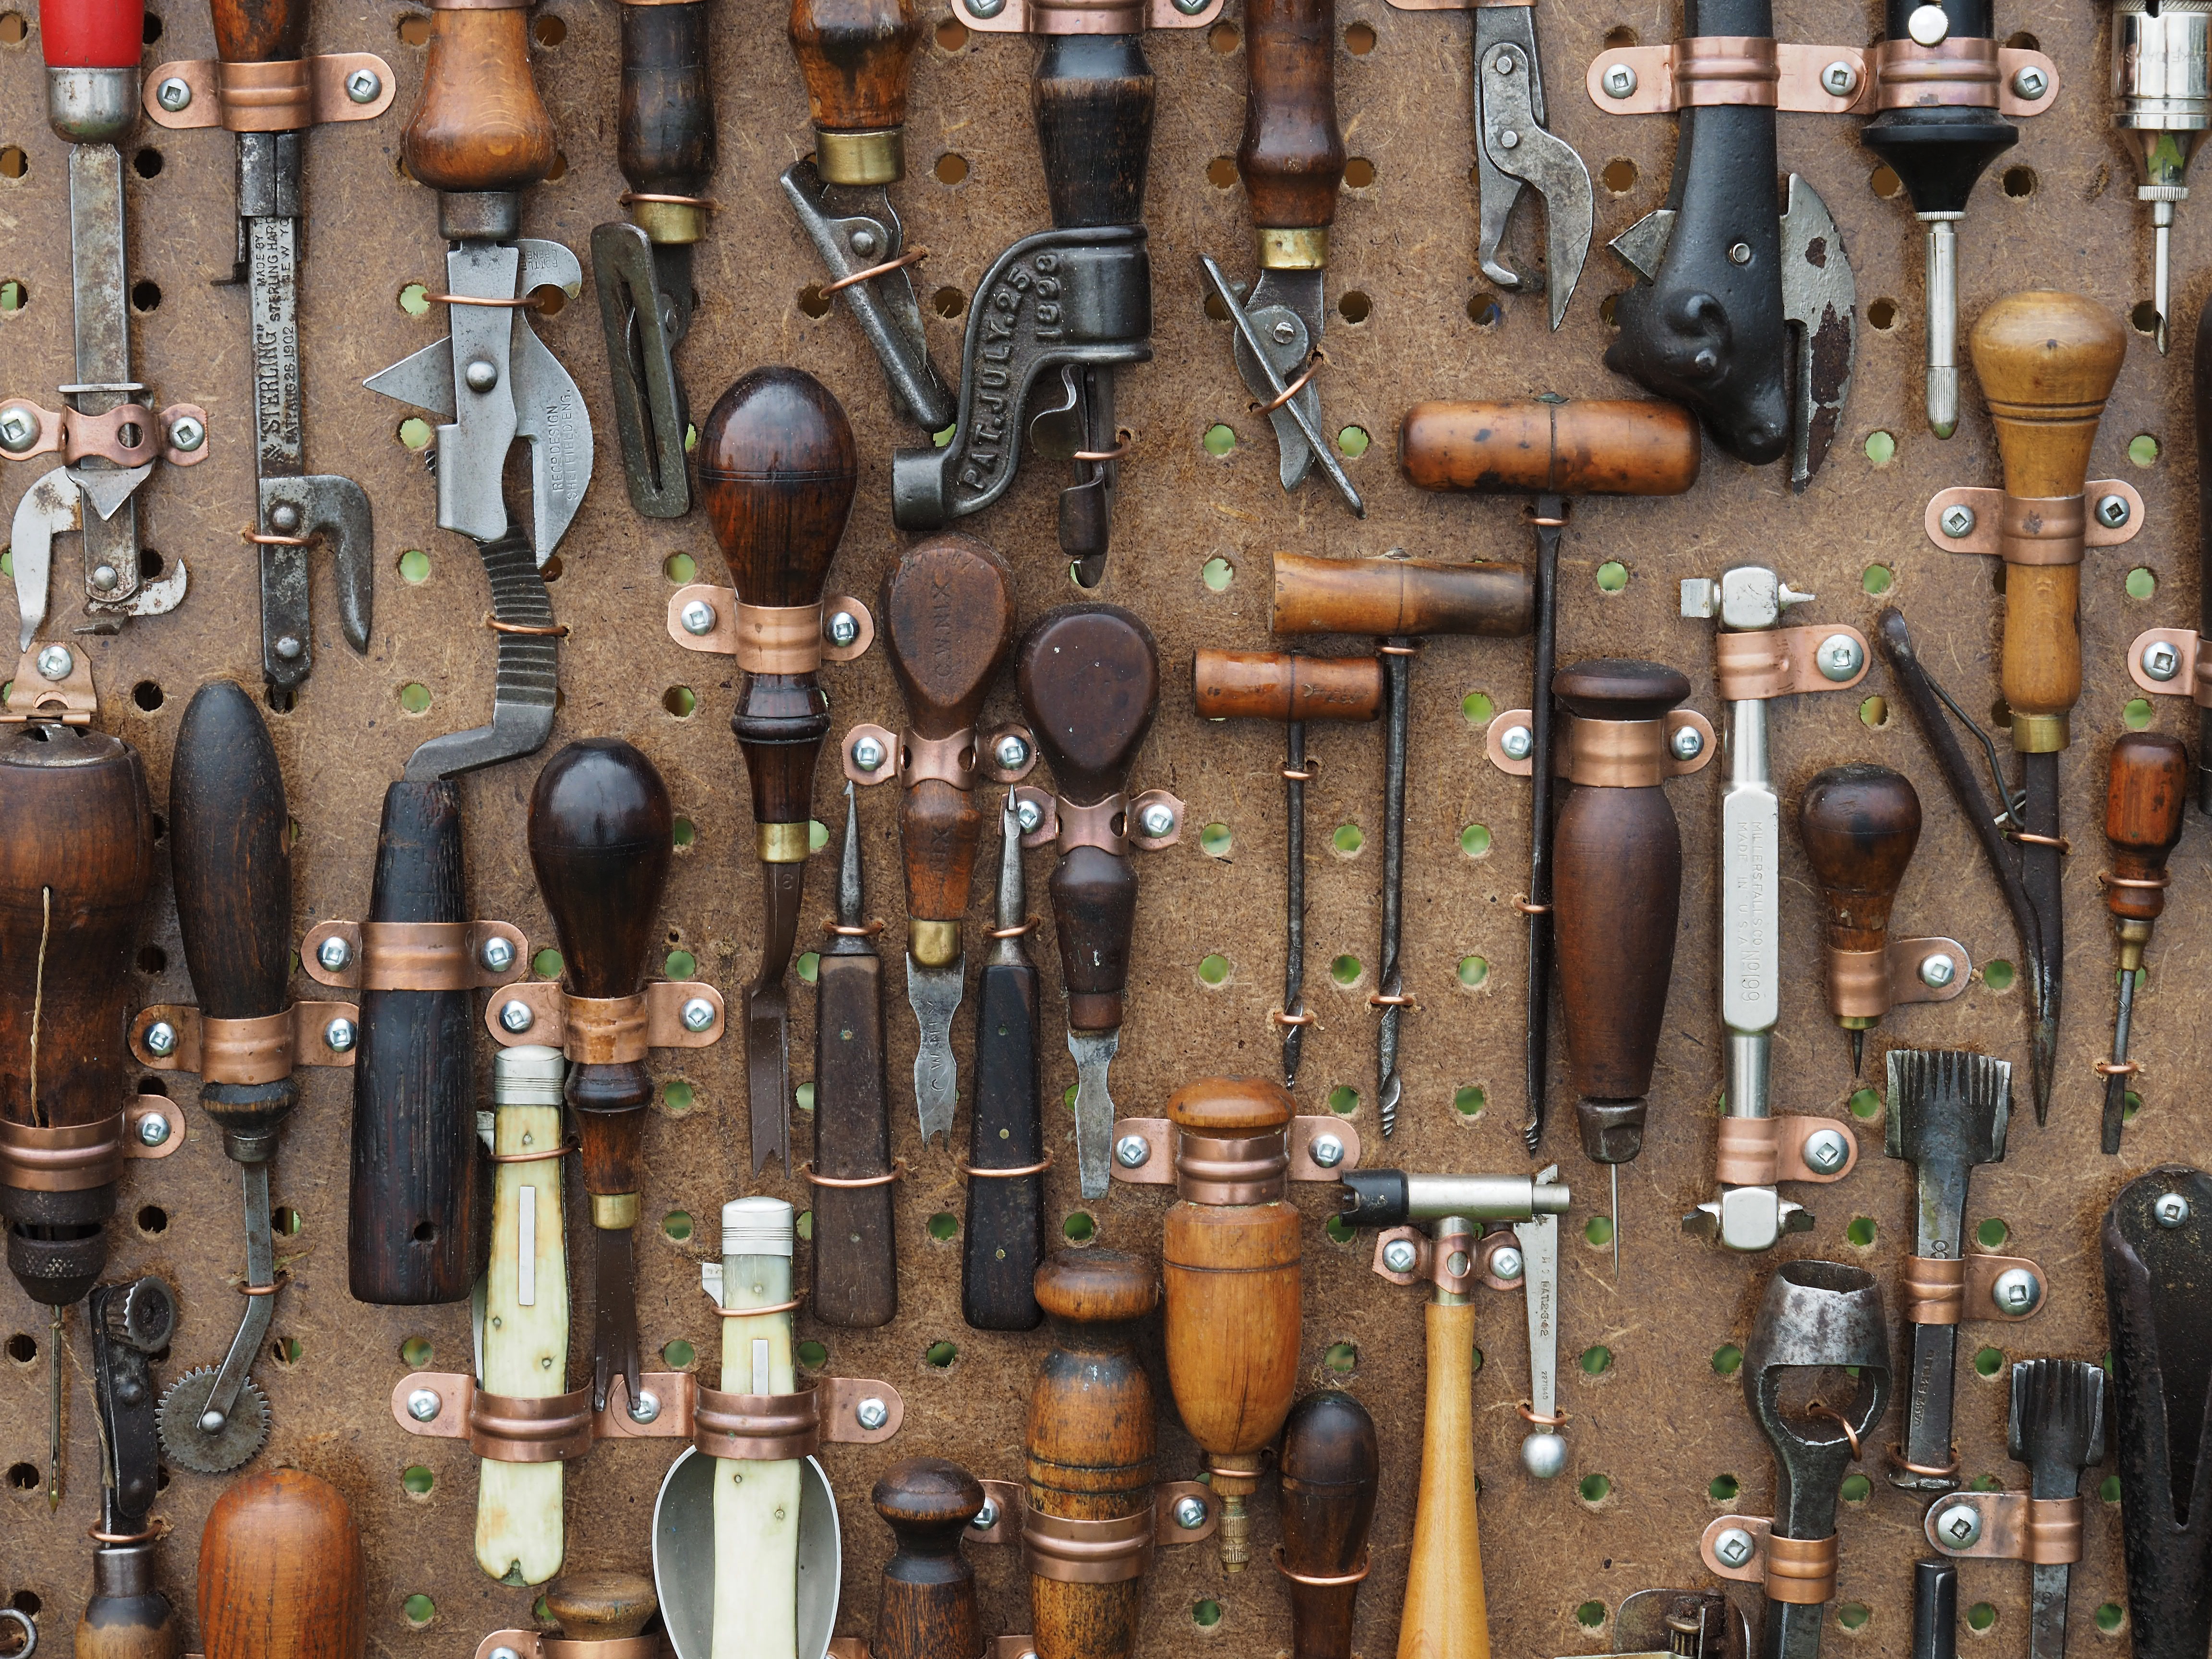
work, hand, wood, leather, antique, retro, old, tool, workshop, shop, equipment, metal, craft, drum, homemade, skill, musical instrument, create, tools, wooden, pliers, handmade, craftsman, steam engine, manual, drums, traditional, hobby, creation, chisel, workmanship, man made object, awl, punches